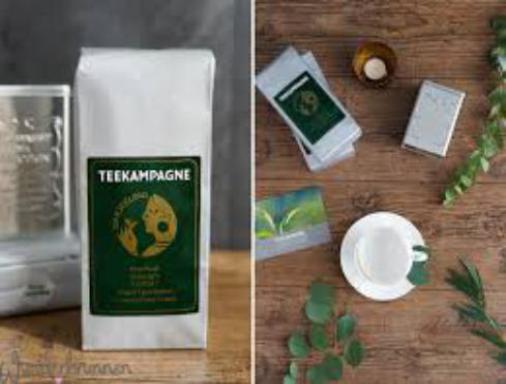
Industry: Food